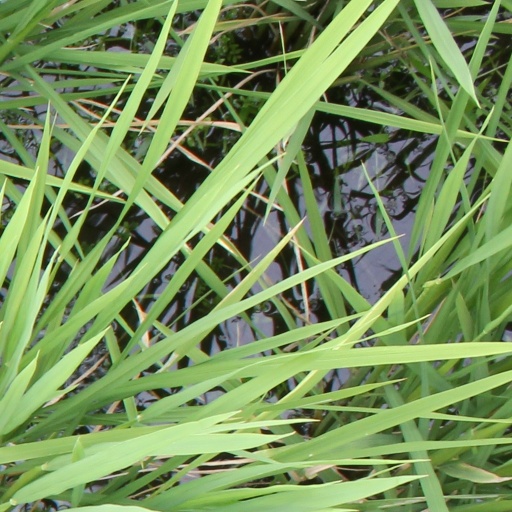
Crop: rice